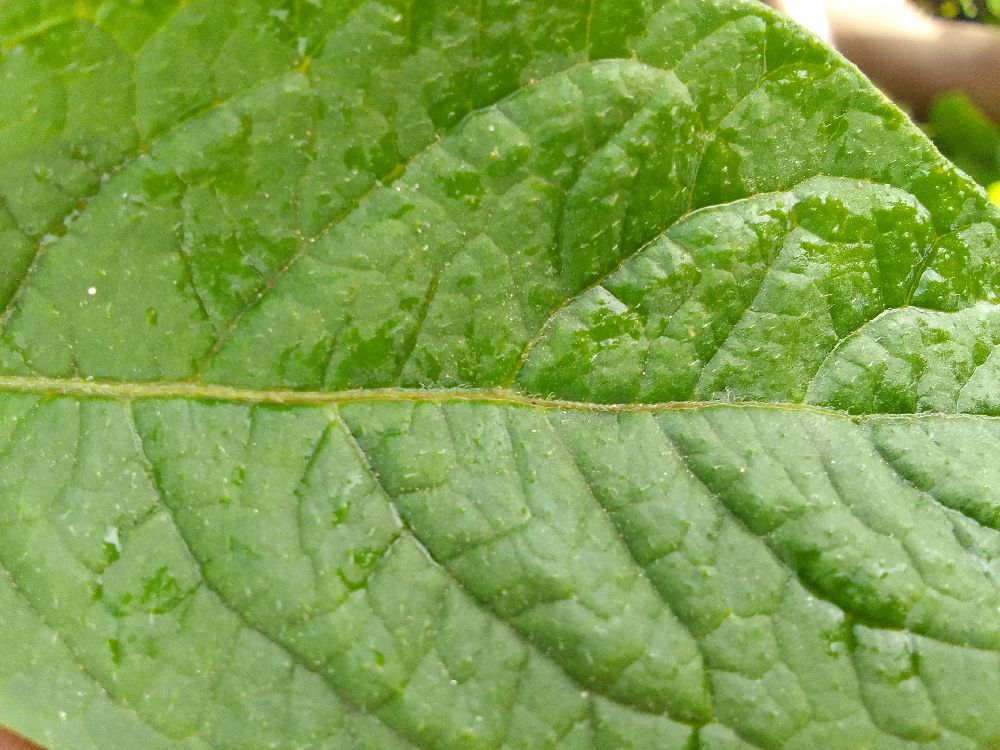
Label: Healthy